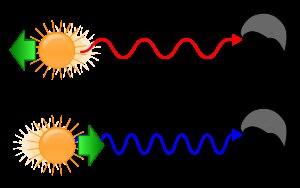
Une brève histoire du temps : Du big bang aux trous noirs est un ouvrage de vulgarisation scientifique qui traite de cosmologie, la science des lois qui gouvernent l’univers, écrit par l’astrophysicien britannique Stephen Hawking. Publié pour la première fois en 1988, il s’adresse à un public profane.
Le décalage vers le bleu ou bleuissement est l’effet contraire du décalage vers le rouge, se produisant lorsque la distance séparant une source lumineuse de l’observateur devient de plus en plus faible. La fréquence du rayonnement émis par la source est alors décalée vers le bleu, contrairement au décalage vers le rouge. Le décalage vers le bleu peut également être produit par l’attraction gravitationnelle.